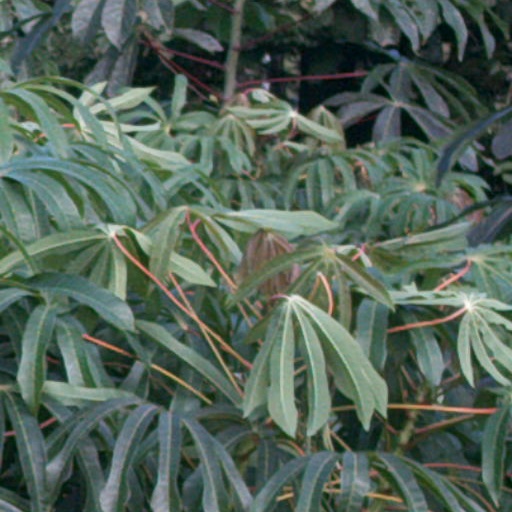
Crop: cassava